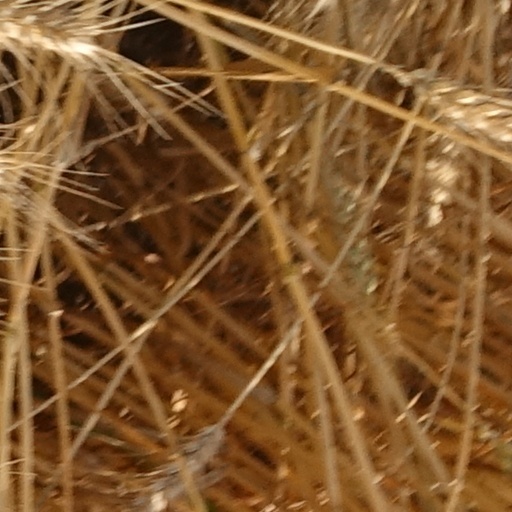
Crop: wheat